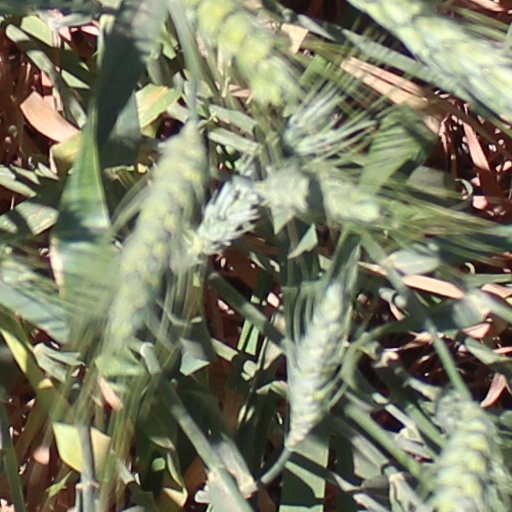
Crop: wheat